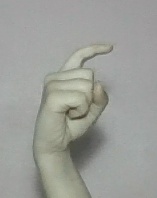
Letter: ra